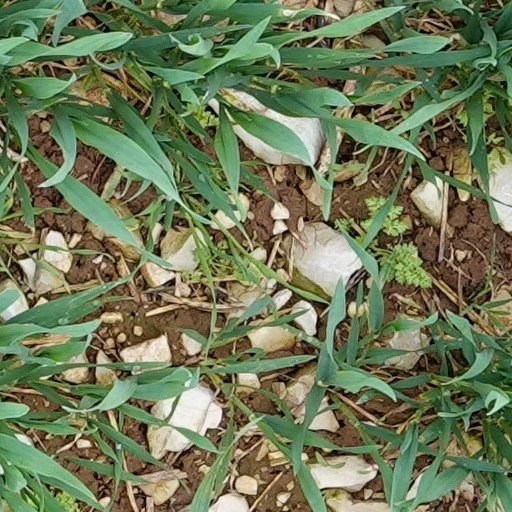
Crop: wheat